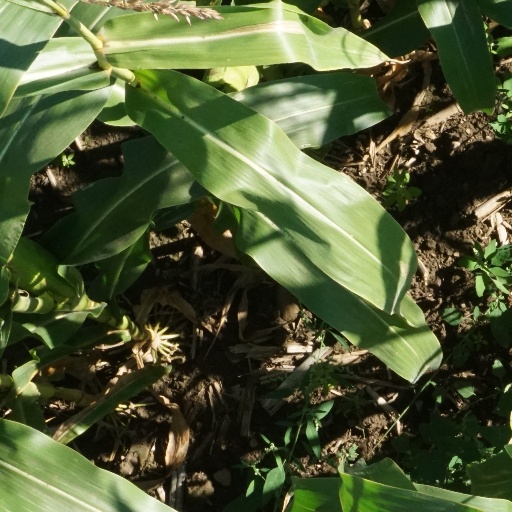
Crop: maize; corn